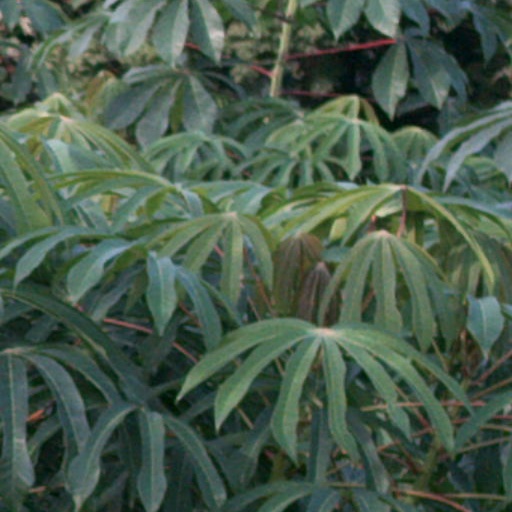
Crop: cassava